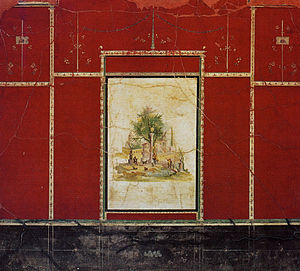
Romersk vægmaleri / Maleriernes opbygning på væggen / 3. stil: Ornamentstil
Romerske vægmalerier inddeles i de forskellige stilarter, der blev brugt i det romerske rige fra det 3. århundrede f.Kr. til senantikken. Hverken før eller senere har vægmalerier haft så stor udbredelse. De findes i de riges boliger, men også i små beboelsesbygninger i den dybeste provins, fra Britannien til Egypten, fra Pannonien til Marokko.